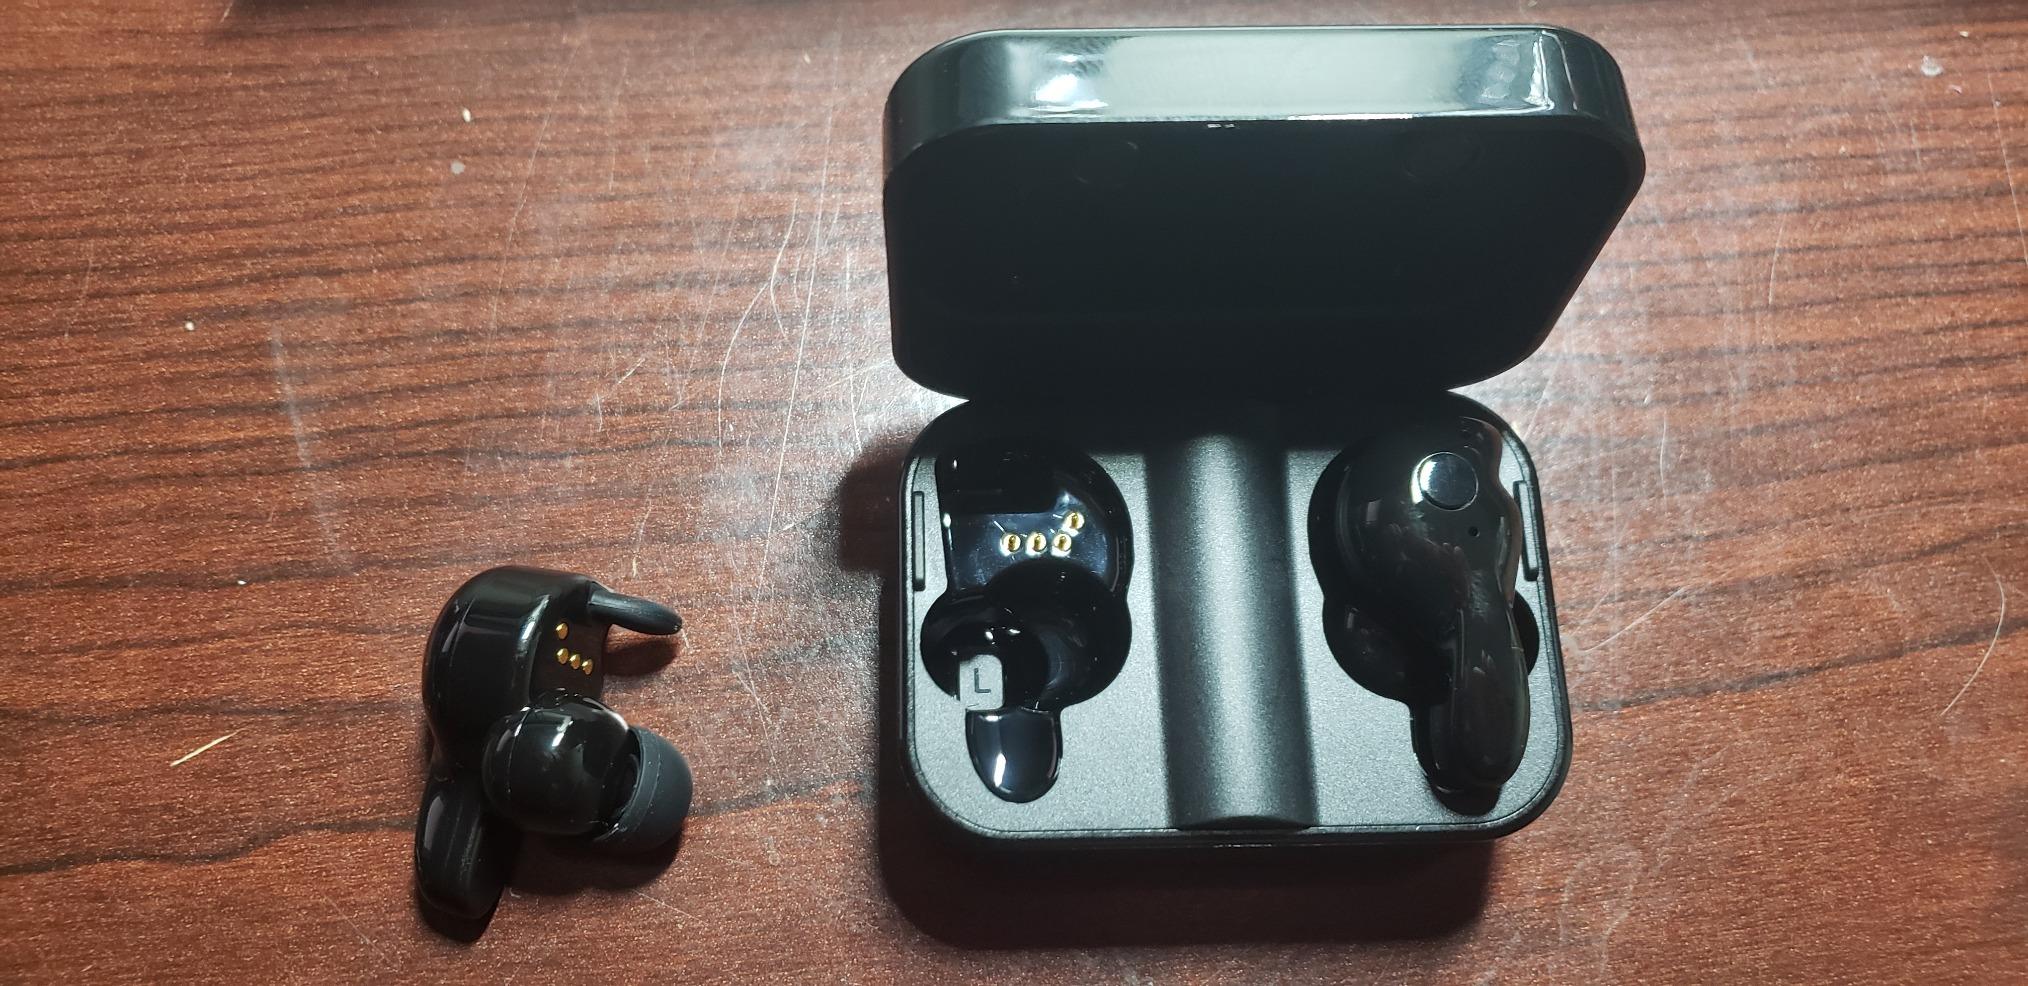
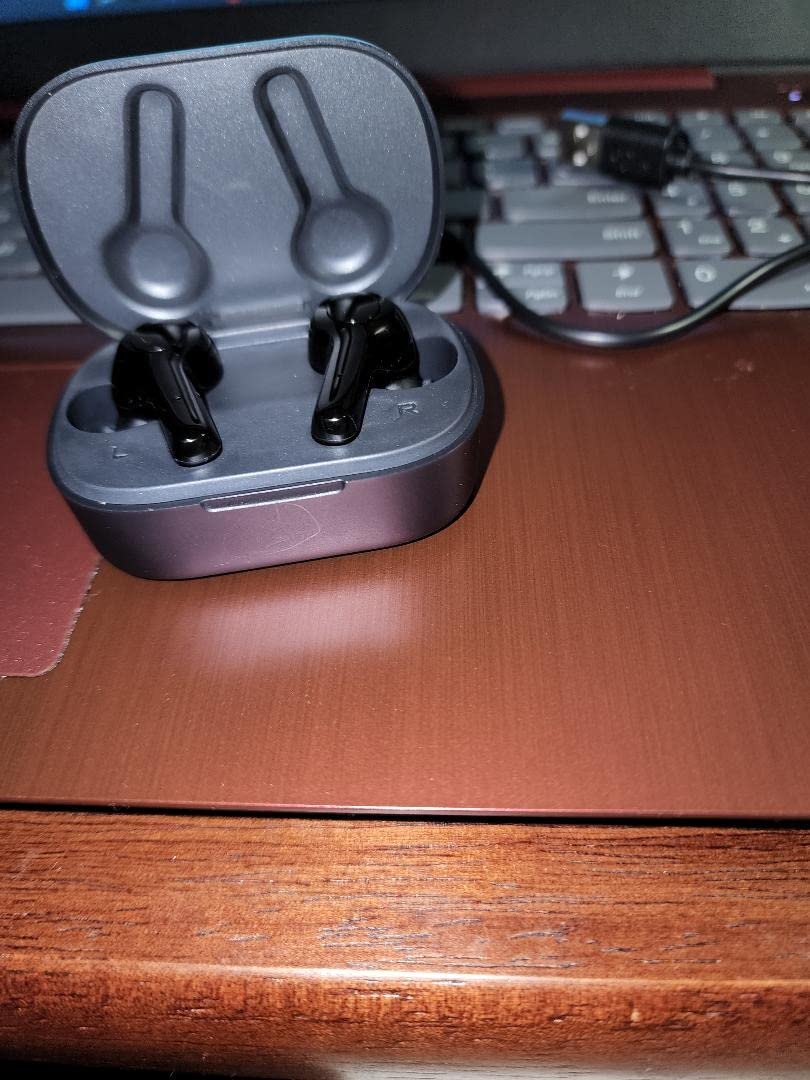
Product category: earbuds
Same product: no